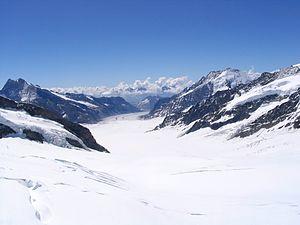
Le glacier d'Aletsch est le plus grand glacier des Alpes, situé dans le sud de la Suisse dans le canton du Valais. Il est entouré au nord par le massif de la Jungfrau, au sud par la vallée du Rhône avec laquelle le glacier communique via les gorges de la Massa, à l'est par le lac Märjelen et à l'ouest par l'Aletschhorn.